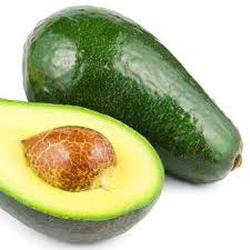
Label: Avocado